The Knoxville Journal

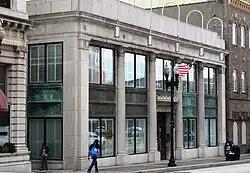

After six years, mill owner Roy Lotspeich purchased the "Journal" in 1936. The next year, Lotspeich hired Guy Smith, a Republican who kindled a more active editorial stance for the newspaper and remained with it until his death in 1968. In local politics, Smith was an advocate for urban renewal and development projects; annexation of surrounding municipalities into Knoxville; and a failed proposal to consolidate Knoxville and Knox County. His most significant crusade, however, was advocating for one person, one vote apportionment in the state legislature, which would favor Republican interests in East Tennessee.